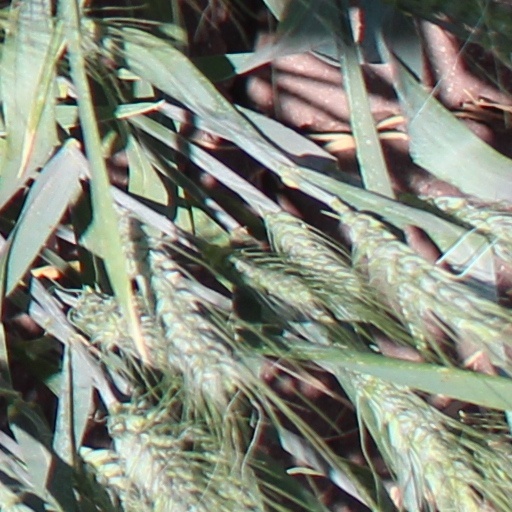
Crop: wheat